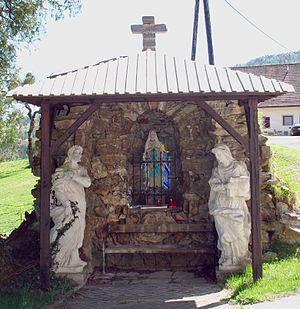
Après les apparitions de Lourdes, de très nombreuses répliques de la grotte de Lourdes sont réalisées, jusqu'en 1914. Ce n'est évidemment pas une date butoir. Après cette date, le nombre de copies de la grotte continue toujours d'évoluer. En 2015, un auteur a répertorié en France plus de 765 sites, et dans le reste du monde 321 copies de la grotte.